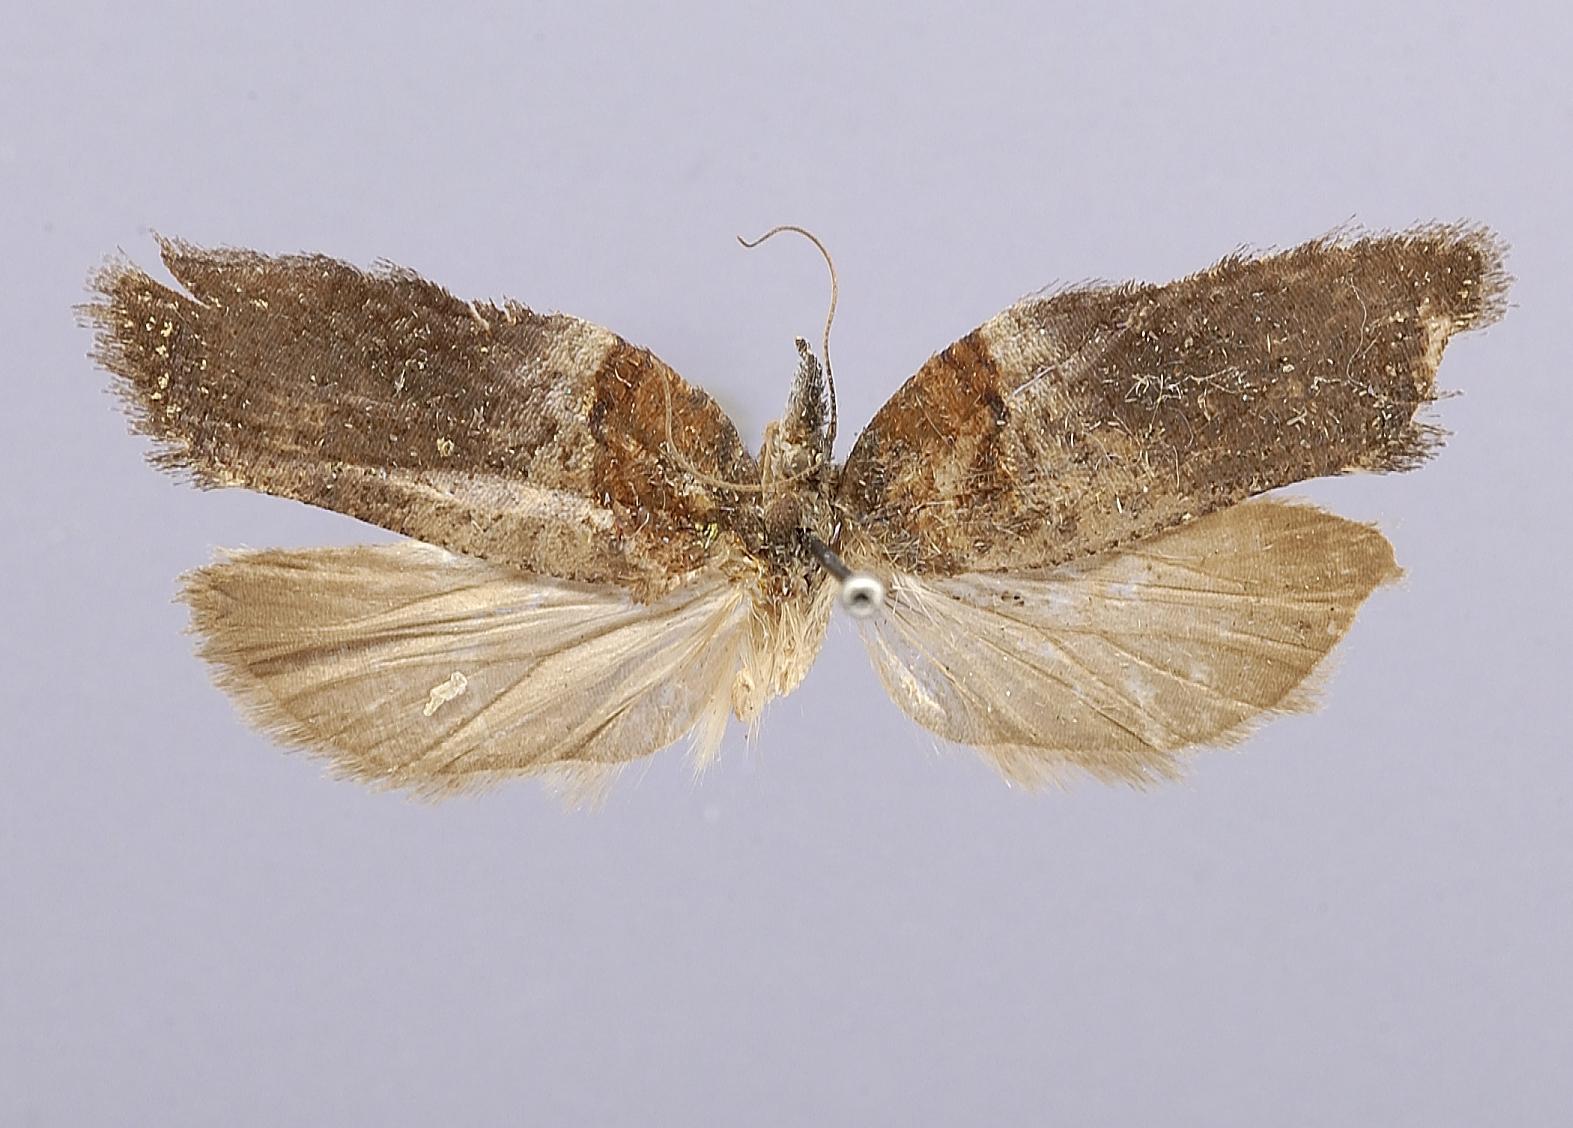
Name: Polyortha chlamydata
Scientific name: Polyortha chlamydata Dognin, 1912
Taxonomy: Animalia, Arthropoda, Insecta, Lepidoptera, Tortricidae
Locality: Cali, San Antonio, Valle del Cauca, Colombia
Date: [Not Stated]